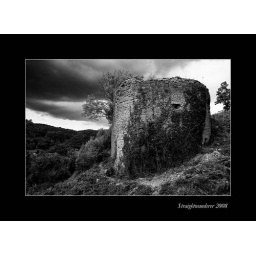
700 Winters passed by since this castle tower was built above the valley